Lionel Barber

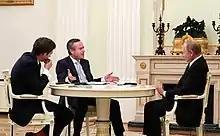
Barber and the "Financial Times"' Henry Foy interviewing Russian president Vladimir Putin in 2019

In July 2012, Barber was accused of intimidating and threatening a member of staff at the "Financial Times". Steve Lodge, who worked as a personal finance writer at the newspaper, was brought before a disciplinary panel following an incident in which the "Financial Times" claimed demonstrated he "had a problem working for women". Barber was accused of "losing his temper and raising his voice" in a manner that breached the newspaper's procedures.